Johnny Cecotto Jr.

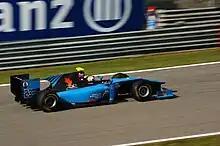
Cecotto driving for Ocean Racing Technology at the Monza round of the 2011 GP2 Series season.

He began his racing career in kart racing, then progressing to open wheel single seater racing. He competed in Formula BMW ADAC in 2005. In 2006 he raced in the German Formula Three Championship, taking one victory, and also in the Formula Renault 2.0 Northern European Cup. In 2007, he raced in the International Formula Master series, finishing eighth with three podiums. He returned to the German F3 Championship, finishing in third with two victories.